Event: Nepal Earthquake
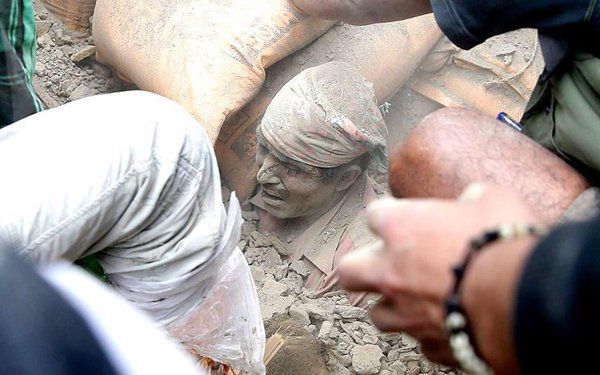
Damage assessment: damage